Answer in natural language. Estimate the real world distances between objects in the image. Which object is closer to HousePlant, black basic chair or framed monochromatic wall decor painting? Choose between the following options: framed monochromatic wall decor painting or black basic chair
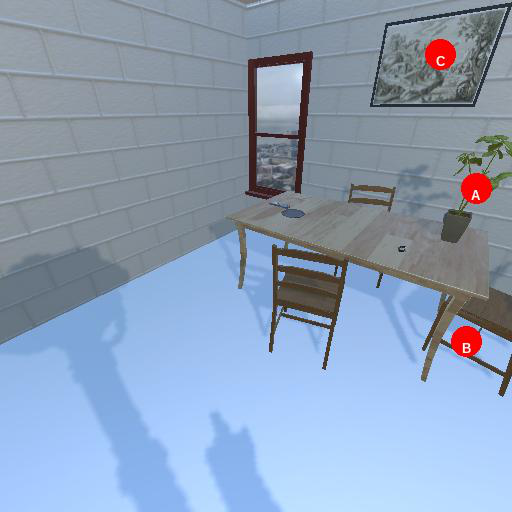
<answer>black basic chair</answer>